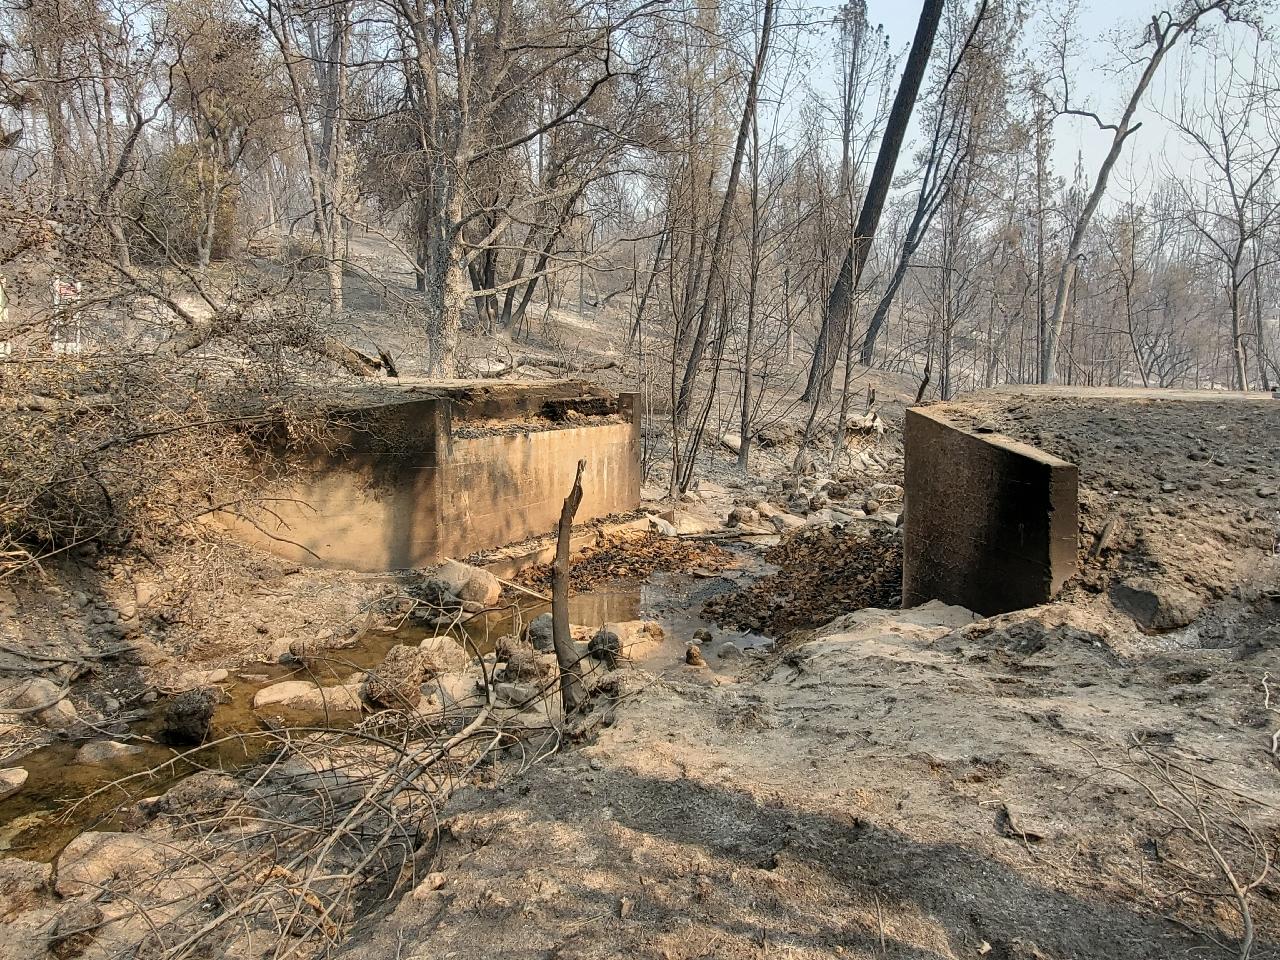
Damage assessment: destroyed